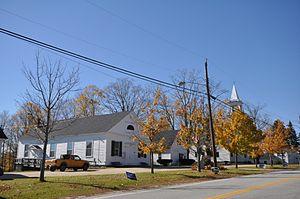
Salisbury est une ville américaine située dans le comté de Merrimack dans l'État du New Hampshire. En 2010, sa population est de 1 382 habitants.